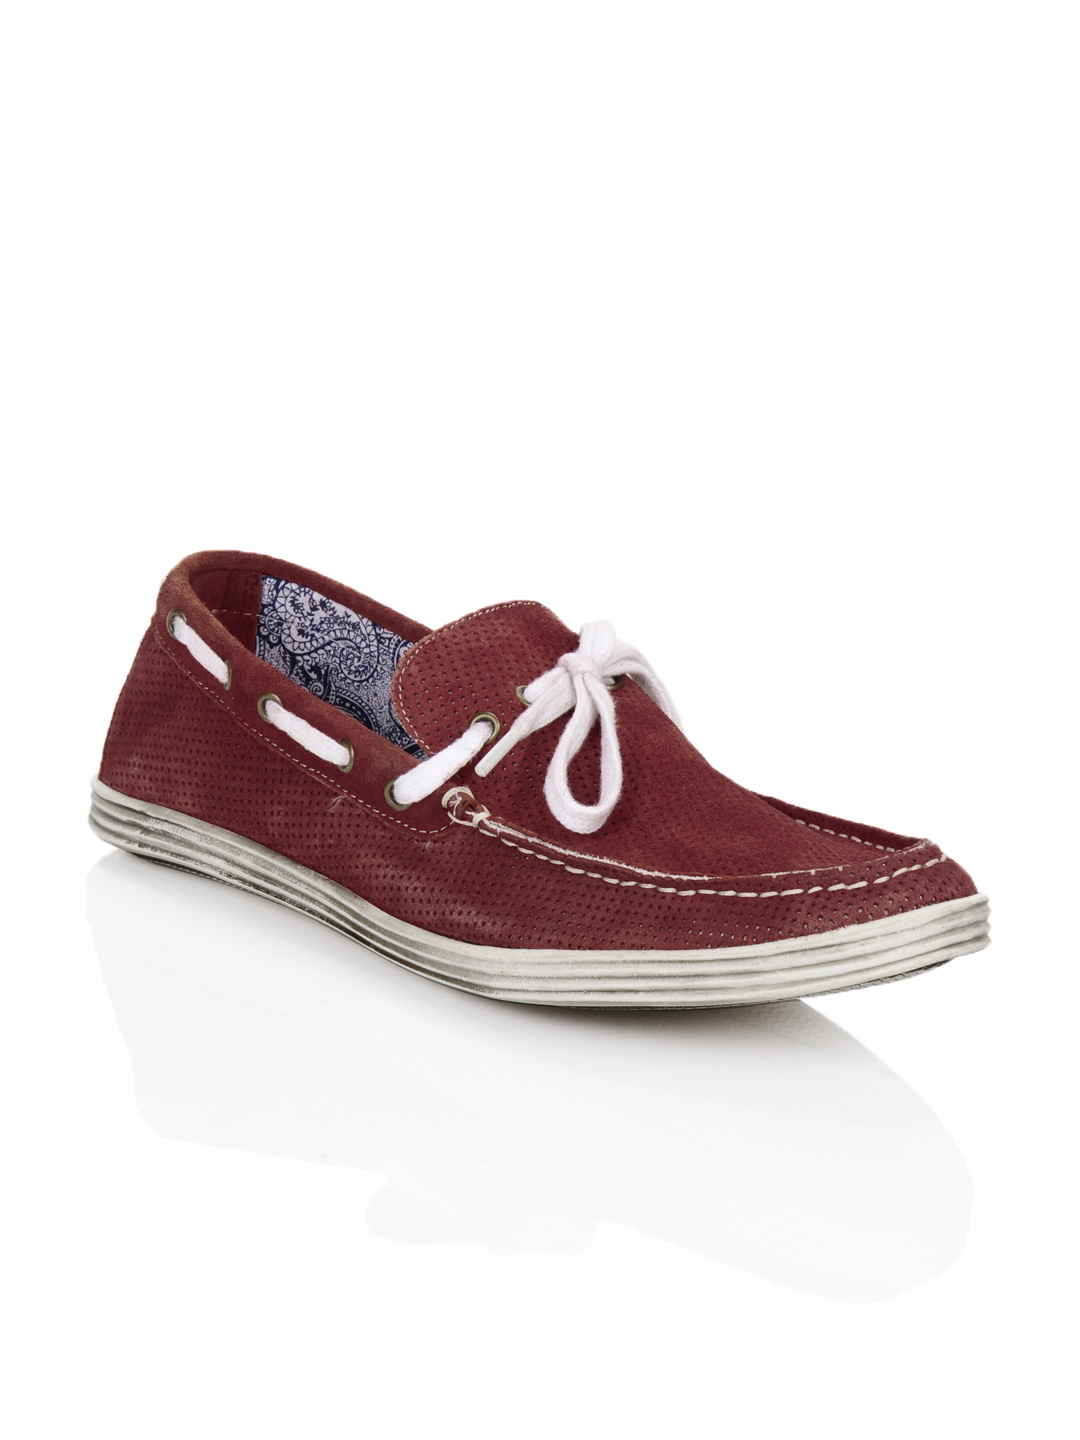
Franco Leone Men Red Shoes
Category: Footwear / Shoes / Casual Shoes
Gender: Men
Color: Red
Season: Summer 2013
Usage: Casual